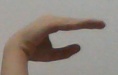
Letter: jeem